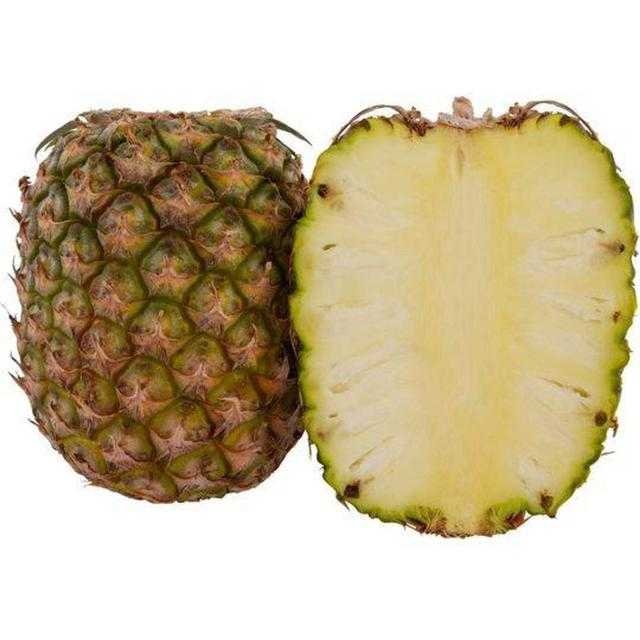
Label: Pineapple